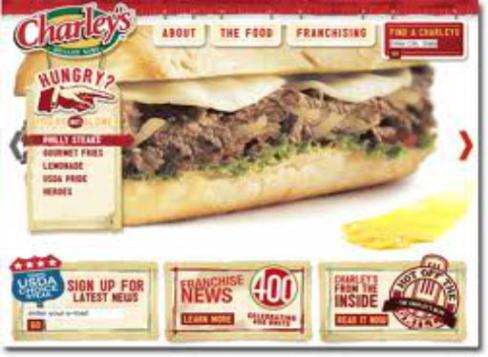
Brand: charley's grilled subs
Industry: Food